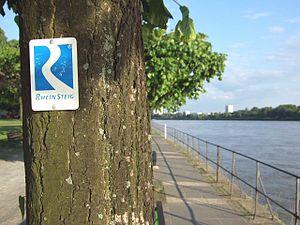
"Le Rheinsteig est un sentier de randonnée en Allemagne allant de Bonn à Wiesbaden sur les hauteurs de la rive droite du Rhin. D'une longueur de 320 kilomètres, il longe la vallée ""romantique"" du Rhin avec la Loreley et les fameux châteaux forts, comme Lahneck, Marksburg, Liebenstein etc.